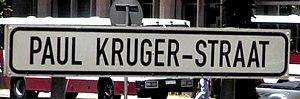
Panneau de rue à Pretoria - 1998
Stephanus Johannes Paulus « Paul » Kruger est un chef militaire, un homme politique et un chef d'État boer qui fut président de la République sud-africaine de 1883 à 1902. Généralement surnommé Oom Paul ou encore Mamelodi, il a représenté l'incarnation du nationalisme boer en lutte contre le Royaume-Uni durant la seconde guerre des Boers entre 1899 et 1902.